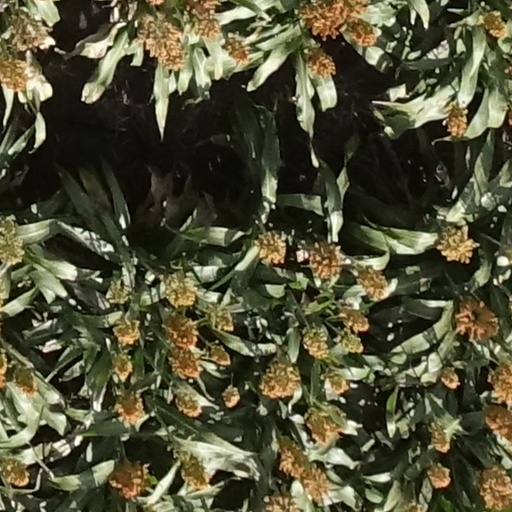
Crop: sorghum